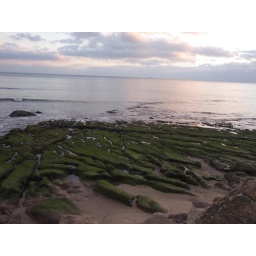
Rocks on beach near Cruz Quebrada train station